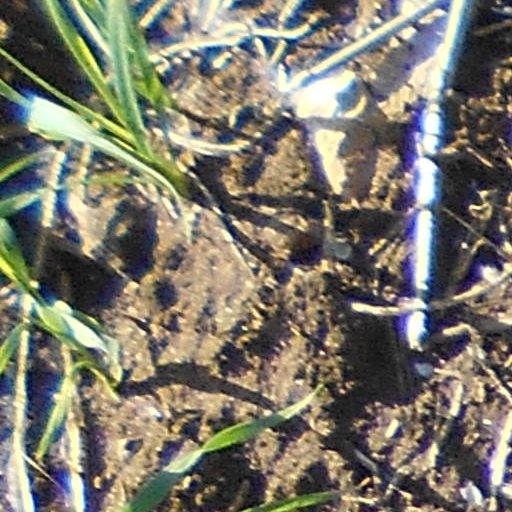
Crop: wheat